Xewkija

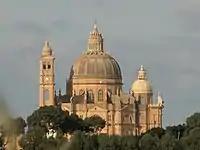
Front cuppola of the church being built

The name is derived from . Xewkija is famous for its church, The Rotunda of Xewkija, which is dedicated to John the Baptist, is the seat of the Knights Hospitaller, built from Maltese stone by local masons and craftsmen. The church is the largest in Gozo and its dome dominates the village. Its architect was Ġużè Damato. It replaced an older church. The titular statue of Saint John the Baptist was sculpted in wood by Pietro Paolo Azzopardi in 1845.